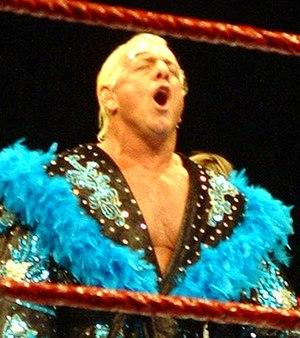
La 24ᵉ édition édition de WrestleMania est une manifestation de catch produite par la World Wrestling Entertainment, une fédération de catch américaine, qui est télédiffusée, visible en paiement à la séance, qui a eu lieu le 30 mars 2008 au Citrus Bowl d’Orlando dans l’état de Floride, aux États-Unis. Il s’agit de la vingt-quatrième édition de WrestleMania, événement annuel qui fait partie, avec le Royal Rumble, SummerSlam et les Survivor Series, du « Big Four » à savoir les « Quatre Grands ».
Dans le monde du catch, le Triple Crown Championship est une distinction faite à un catcheur ayant réuni dans sa carrière un titre mondial, un titre de seconde catégorie, et un titre par équipe d'une même promotion. En revanche, un titre de troisième catégorie est nécessaire pour devenir Grand Slam Champion.